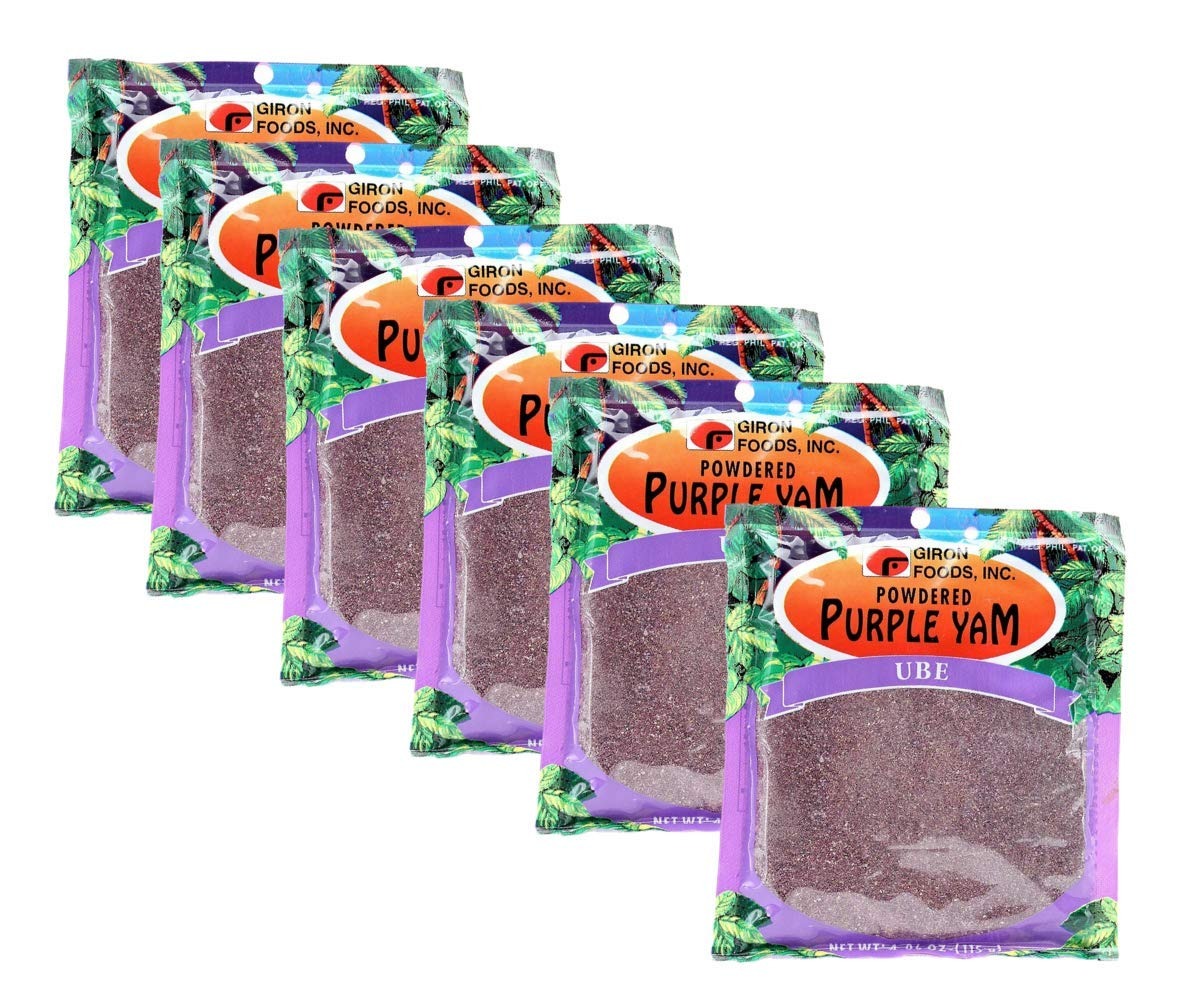
Item Name: Giron Powdered Purple Yam - Ube, 115g (4 oz), 6 Pack
Value: 24.0
Unit: Ounce

Price: 9.99